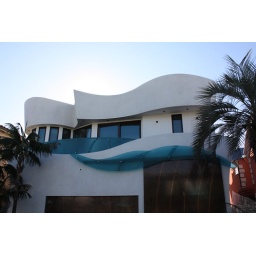
A house on the beach in Carlsbad, CA. When I am filthy rich, I will buy this house.